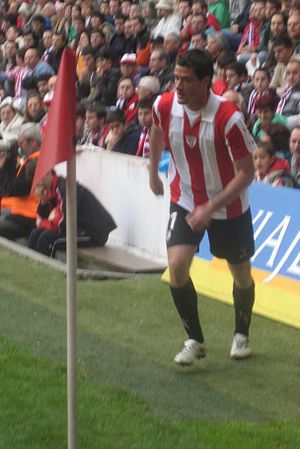
Igor Gabilondo
Igor Gabilondo del Campo er en tidligere spansk fodboldspiller, der spillede som midtbanespiller senest hos AEK Larnaca.